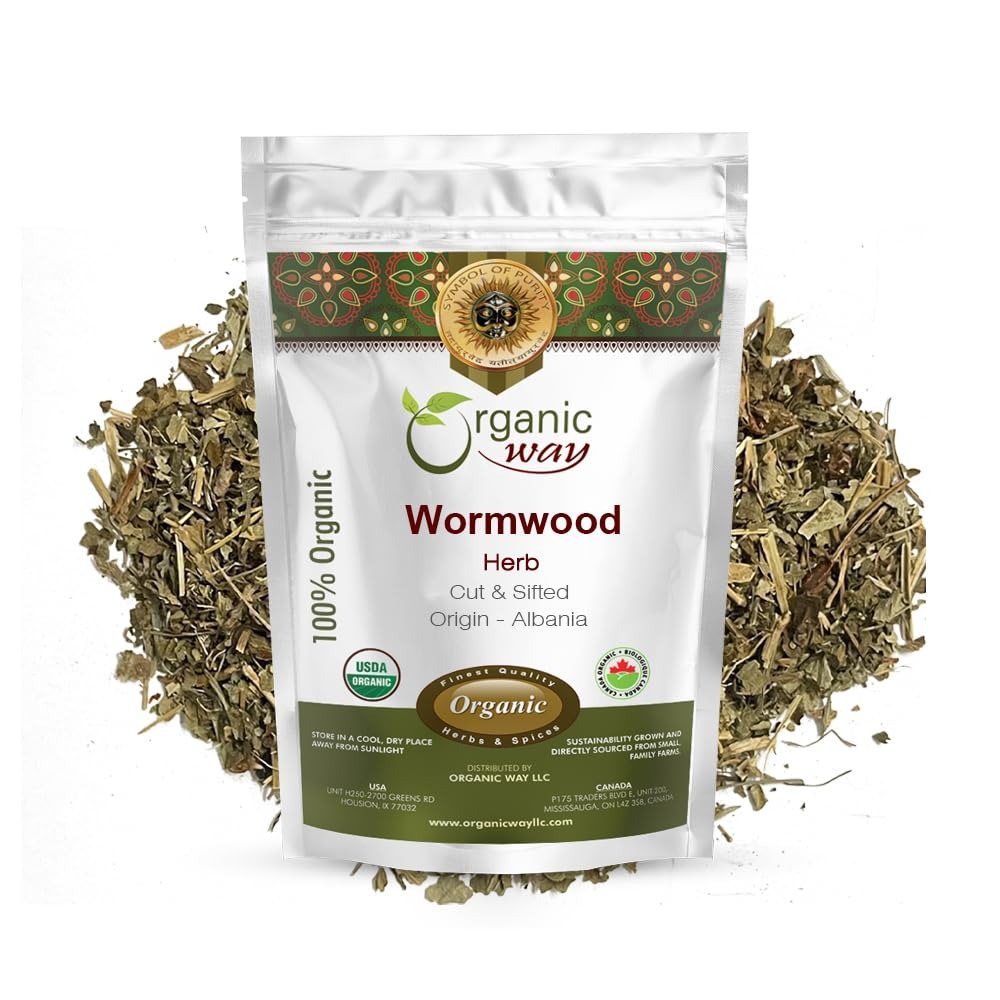
Item Name: Organic Way Wormwood Herb Cut & Sifted (Artemisia absinthium) - Herbal Tea | European Wild-Harvest | Kosher & USDA Certified | Vegan, Non-GMO & Gluten Free | 100% Raw from Albania (4 Ounce (Pack of 1))
Bullet Point 1: 🌿Certified Organic: Our organic wormwood herb cut and sifted is sourced from certified organic farms, ensuring that it is free from herbicides, and synthetic fertilizers, and upholds stringent organic farming standards.
Bullet Point 2: 🌿Premium Quality: Hand-harvested at the peak of potency, our wormwood herb is carefully cut and sifted to preserve its natural integrity and maximize its therapeutic potential. We prioritize quality at every step of the production process to deliver a product of exceptional quality to our customers.
Bullet Point 3: 🌿Versatile Usage: Our organic cut and sifted wormwood herb can be used in various applications, including herbal teas, tinctures, extracts, and culinary recipes. Whether you're brewing a soothing cup of tea or adding it to your favorite dishes, this versatile herb offers numerous ways to incorporate it into your daily routine.
Bullet Point 4: 🌿Ethical and Sustainable Sourcing: We are committed to ethical and sustainable sourcing practices, partnering with reputable growers who prioritize environmental stewardship and fair labor practices. By choosing our organic wormwood herb cut and sifted, you can trust that you're supporting responsible agriculture and sustainable sourcing initiatives.
Bullet Point 5: 🌿Customer Satisfaction Guarantee: We stand behind the quality of our products and offer a satisfaction guarantee. If you're not completely satisfied with your purchase, please contact us, and we'll make it right.
Product Description: <p>Step into the realm of ancient herbal tradition with our organic wormwood herb, meticulously cut and sifted to provide you with nothing but the purest and most potent botanical essence. Cultivated with the utmost respect for nature, our wormwood is a testament to the power of organic farming, ensuring that every pinch you use is free from synthetic chemicals and pesticides.</p> <p>Open the package, and let the earthy, pungent aroma of Wormwood transport you to a serene, natural world. Its distinct scent is a prelude to the rich, complex flavors it brings to teas, tinctures, and herbal blends.</p> <p>Whether you're crafting your own herbal remedies, seeking to enhance your culinary ventures, or exploring the art of natural dyeing, our organic wormwood herb offers both versatility and efficacy. It's particularly noted for its use in digestive teas, lending its bitter tones to stimulate and support.</p> <p>Our wormwood herb cut and sifted herbal tea offers a convenient and delicious way to incorporate this herbal remedy into your daily routine. Simply steep a teaspoon of the dried herb in hot water for 5-10 minutes to enjoy a fragrant and invigorating cup of tea.</p> <p>Packaged with care in eco-friendly materials, our product reflects our commitment not only to your health but also to the well-being of our planet. With our organic wormwood herb, cut and sifted for your convenience, you're not just purchasing an herb; you're embracing a holistic way of life. Infuse your daily routines with the purity and tradition of this ancient botanical, and let nature's wisdom guide your path to wellness.</p>
Value: 20.0
Unit: Ounce

Price: 12.99